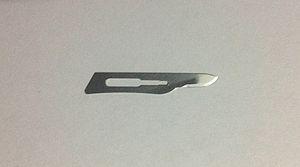
Un bistouri est un instrument utilisé en chirurgie pour faire des incisions. Parfois improprement appelé scalpel, il est utilisé pour les dissections. Le scalpel est souvent constitué d'un manche de fer et d'une lame non amovible en acier. On trouve également le terme de lancette.